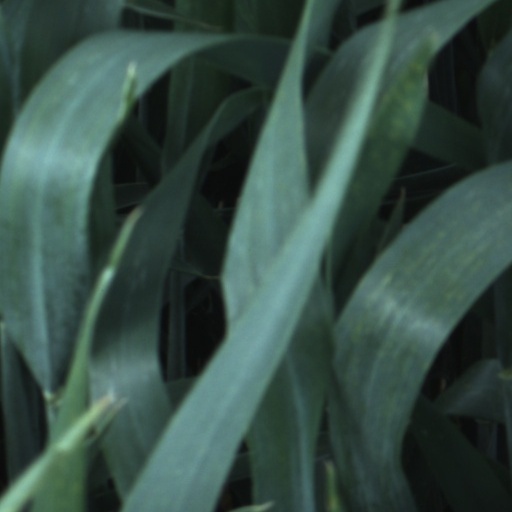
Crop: wheat